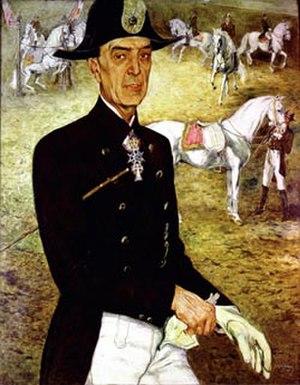
Le Grand Retour est un long métrage réalisé par Arthur Hiller, produit par Walt Disney Pictures, distribué par Buena Vista Distribution et sorti en 1963. Cette histoire est adaptée de l'histoire d'Aloïs Podhajsky et l'évacuation des chevaux Lipizzans de l'École espagnole d'équitation de Vienne durant la Seconde Guerre mondiale.
Aloïs Podhajsky est né à Mostar, au sein de l'Empire austro-hongrois. Il était le directeur de l'école espagnole d'équitation de Vienne, médaillé olympique en dressage, moniteur d'équitation et écrivain